Assan Takhtakhunov

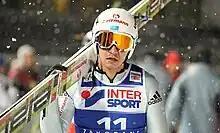
Assan Takhtakhunov

Asan Tahtahunov (born September 25, 1986) is a Kazakhstani ski jumper who has competed since 2003. His current club is Shymbulak.